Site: brandenburg
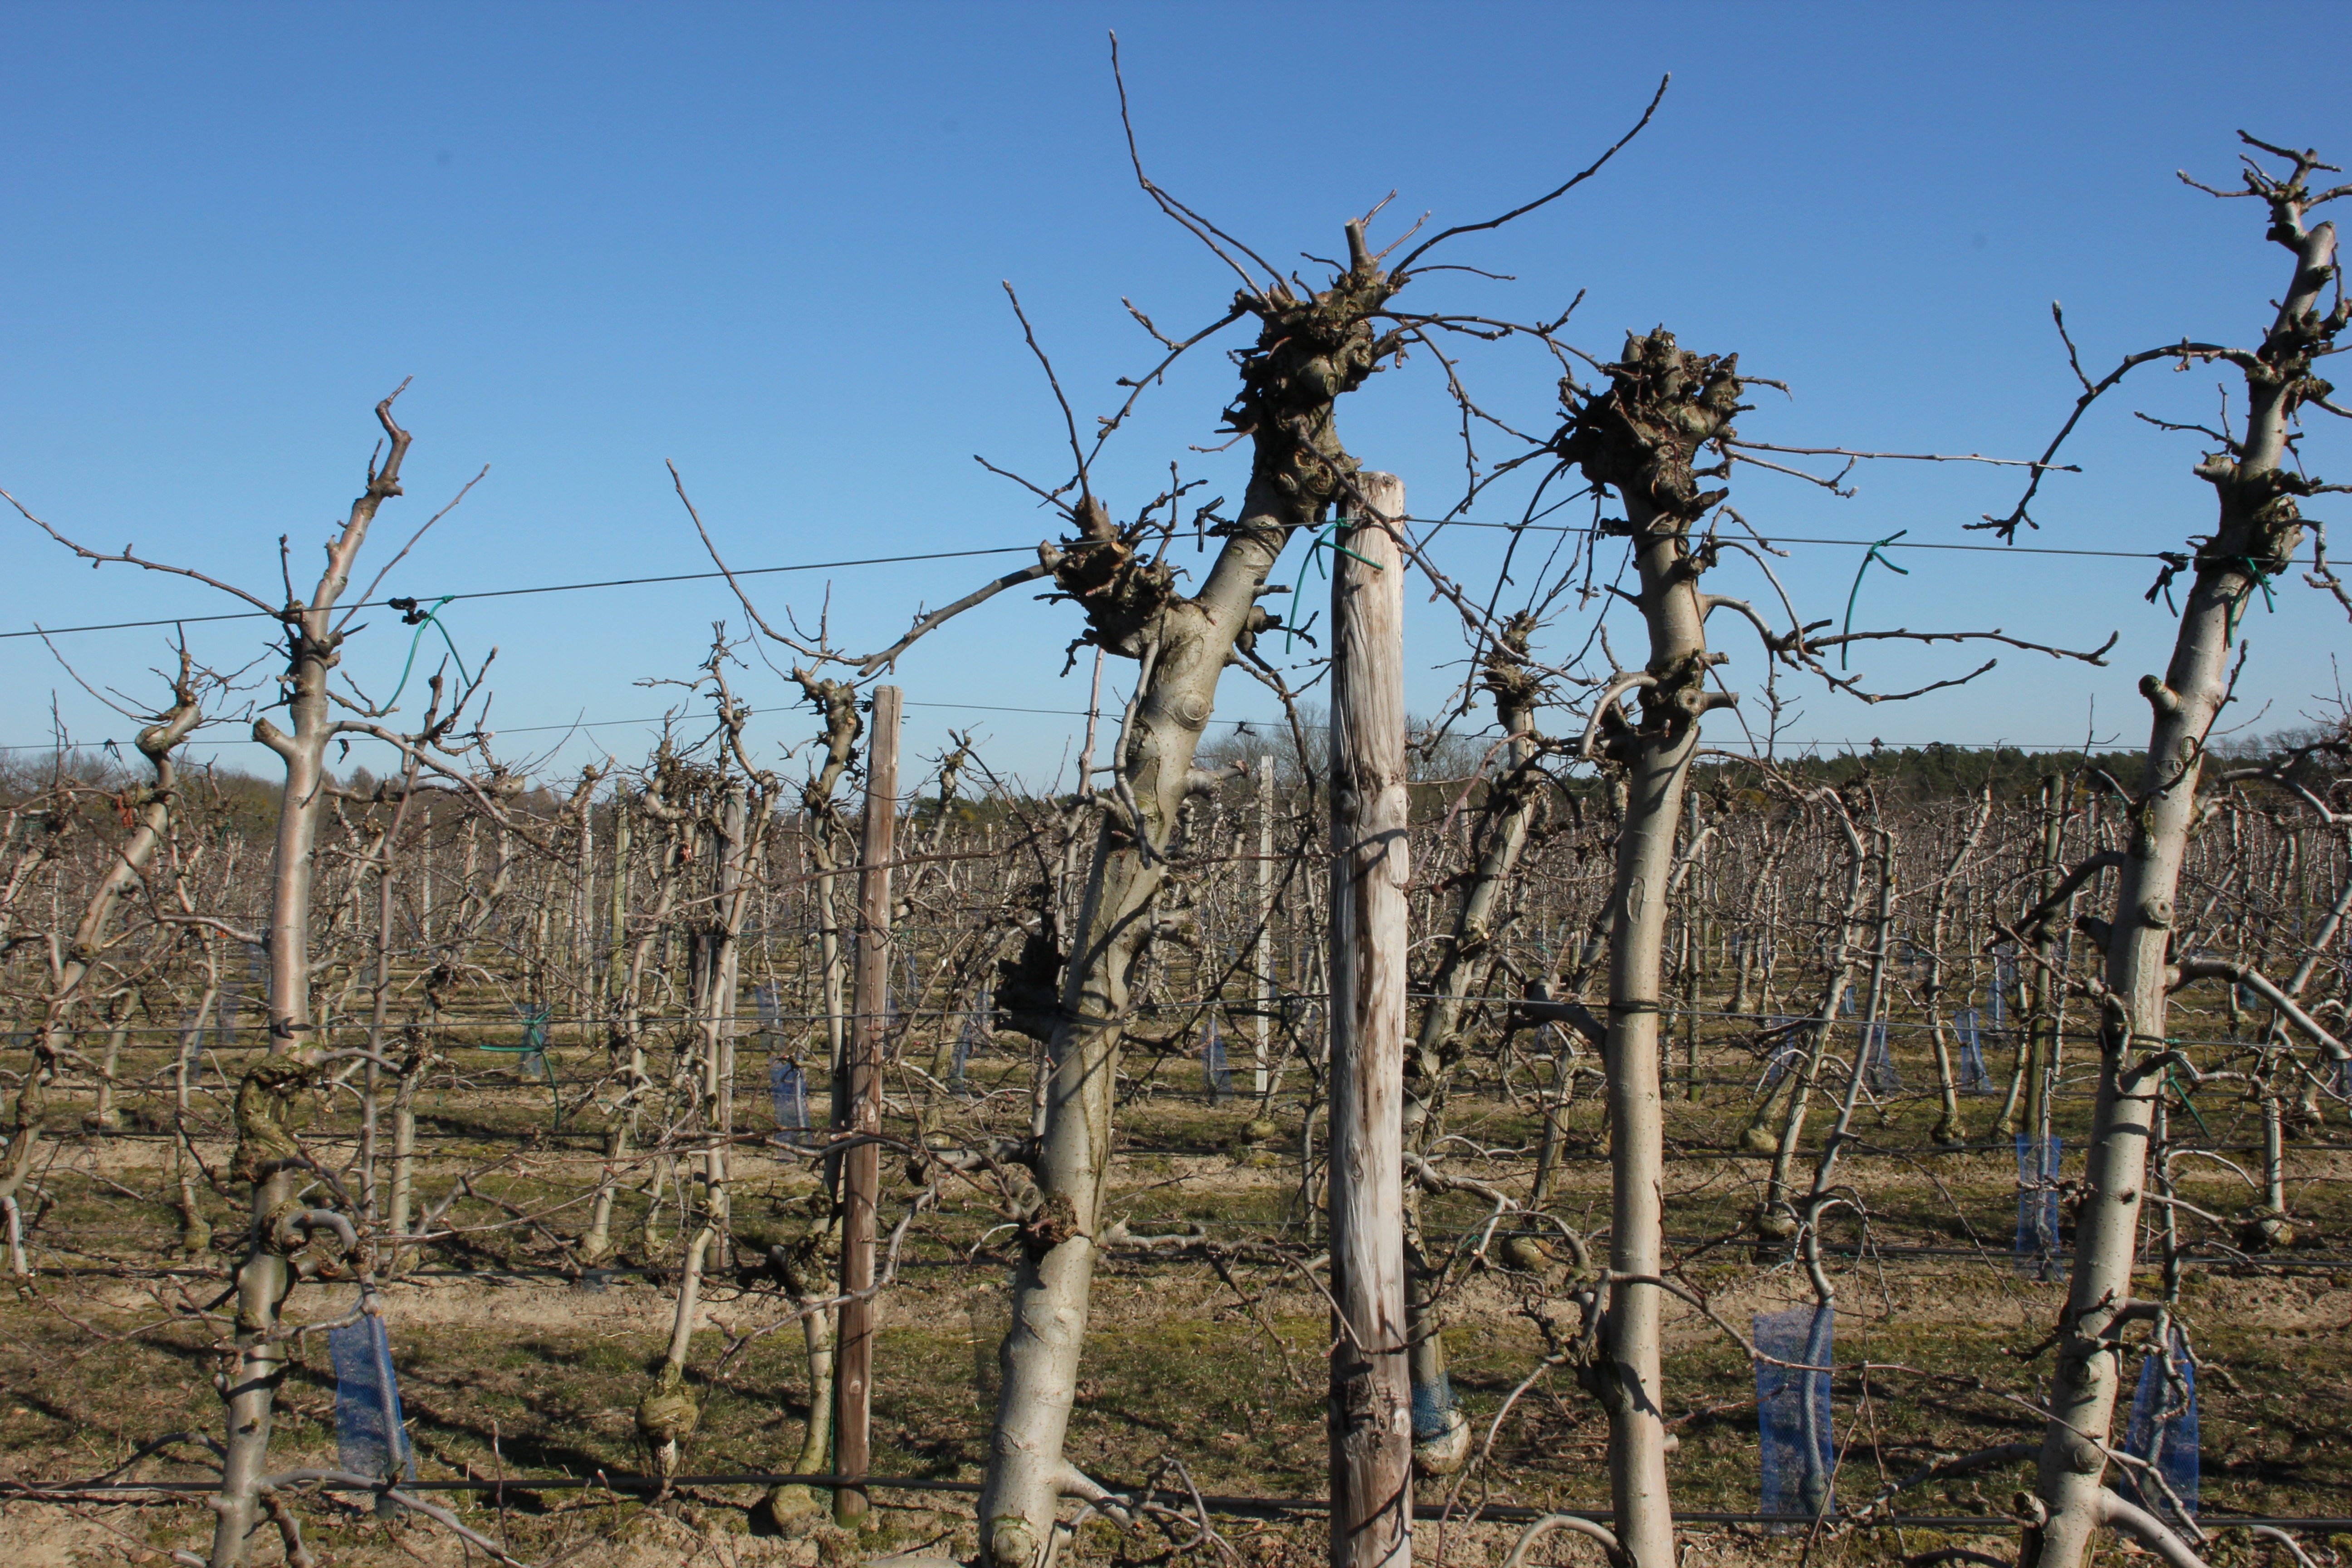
Growth stage (BBCH 03): Bud development